Honky-tonk

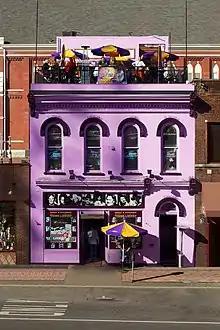
Tootsie's World Famous Orchid Lounge

Although honky tonk music is often associated with the American South, it took on unique regional characteristics in different parts of the United States. Those characteristics were manifested from how local cultures, histories, and migration patterns influenced the sound, style, and settings of honky tonk in key areas.